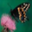
Label: butterfly